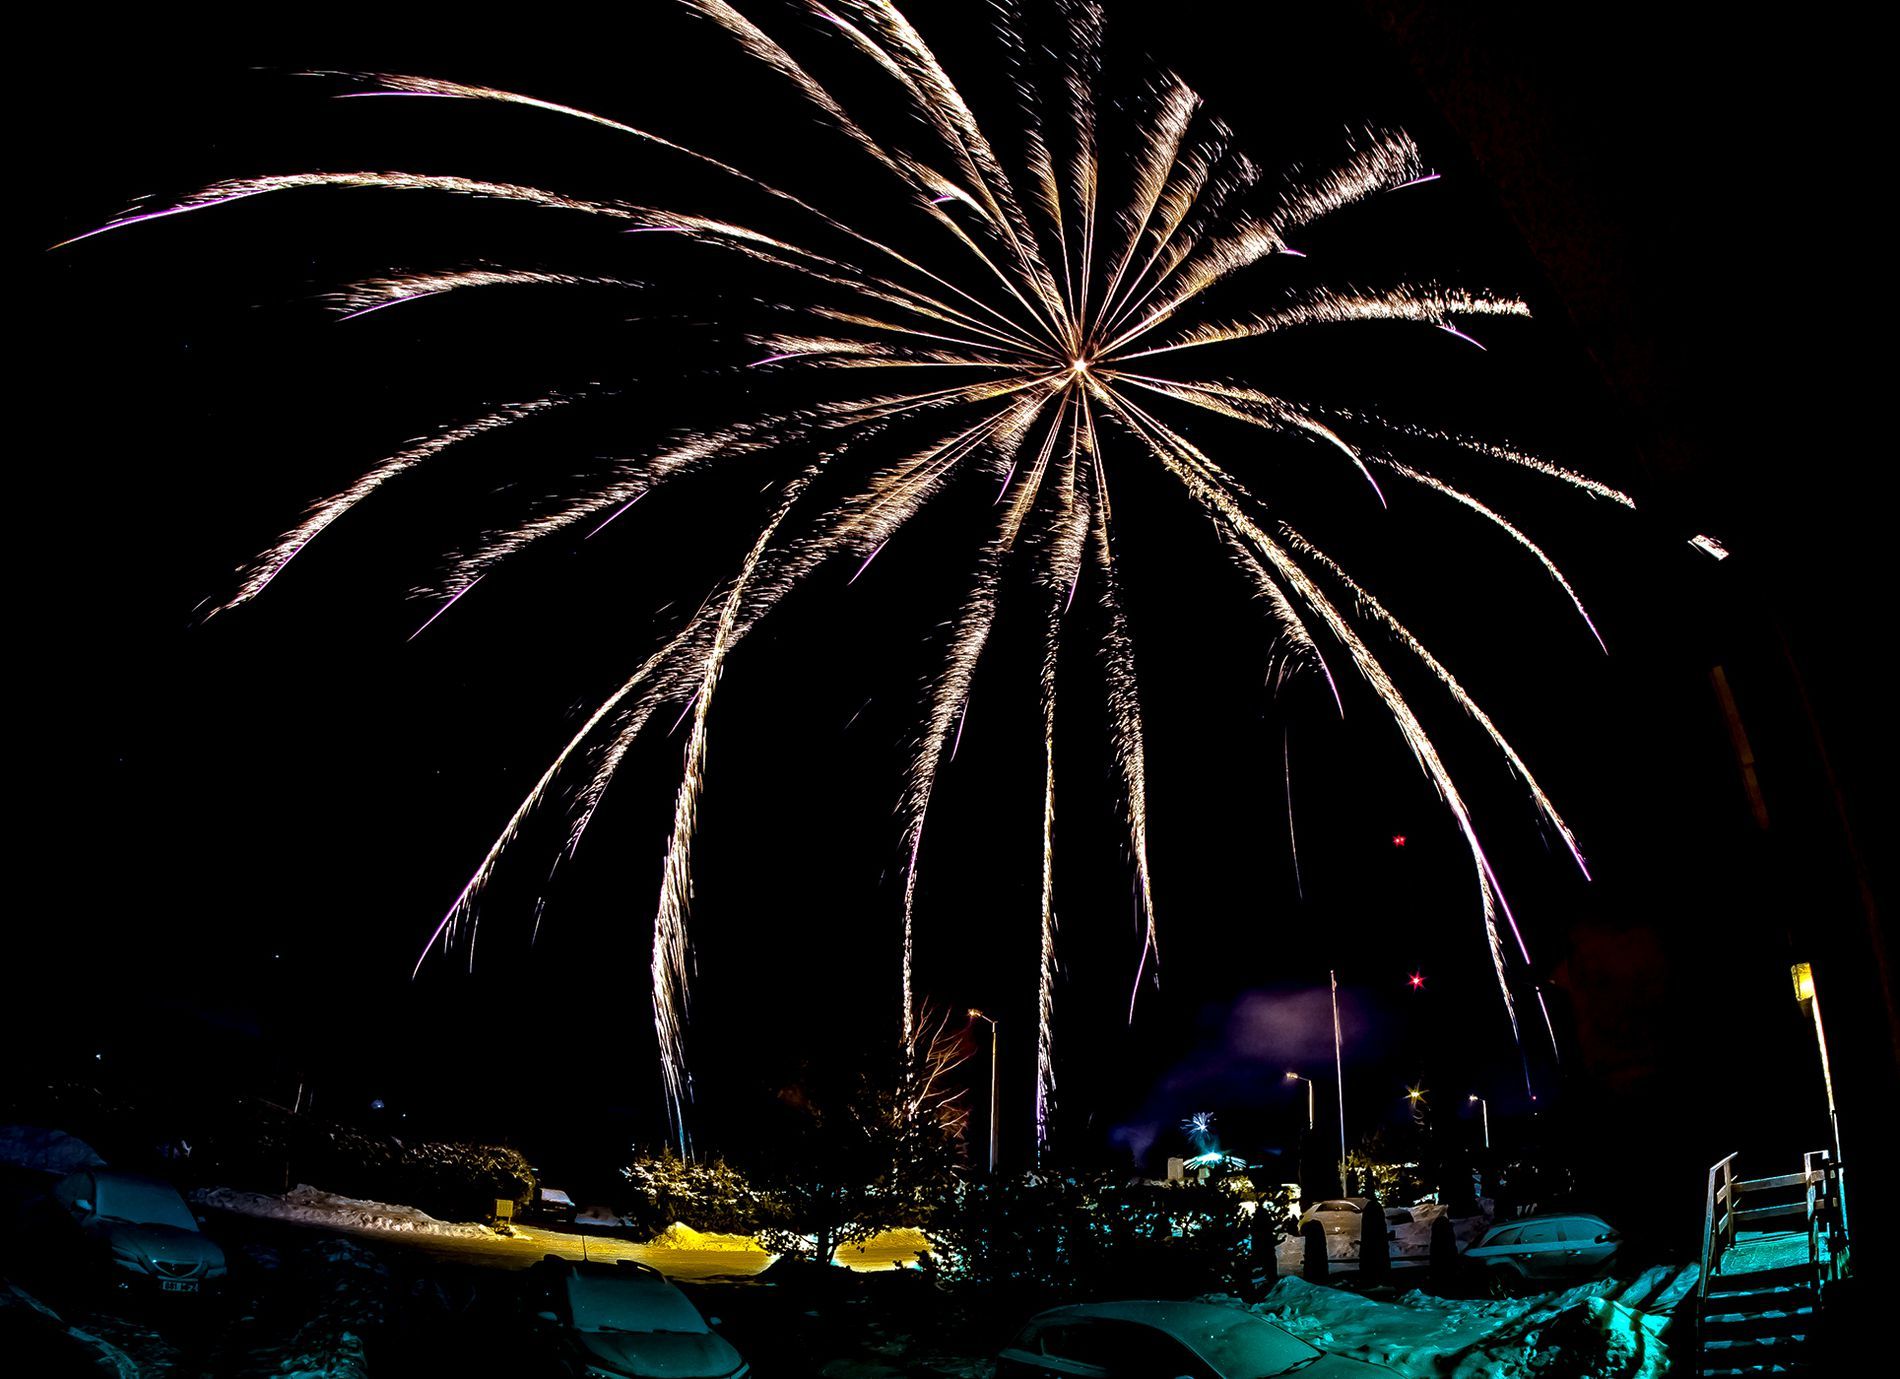
Fireworks in a winter night
A dark night sky lit by golden fireworks branching above a snowy street with parked cars trees and a stairway on the right softly illuminated adding a calm winter atmosphere
wide angle upward camera capturing the fireworks festive and wintry atmosphere dark tones with golden purple and blue highlights dynamic lively night photography with long exposure technique
Labels: Fireworks, Car, Transportation, Vehicle, Person, Nature, Night, Outdoors, stairs, Box, lamppost, trees, night, Snowy ground, Trees
Camera: RICOH IMAGING COMPANY, LTD. PENTAX K-1
Lens: A Series Lens, A Series Lens
Aperture: F11
Exposure: 30 sec
ISO: 100
Focal length: 8.0 mm